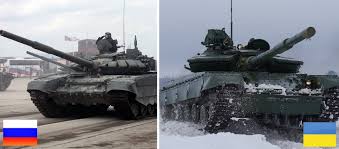
Label: T-64